Palanok Castle

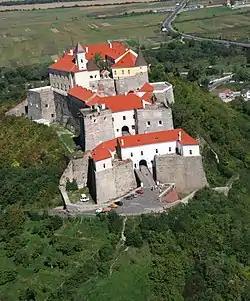
The Palanok Castle

The Palanok Castle or Mukachevo Castle (or) is a historic castle in the city of Mukacheve in the western Ukrainian oblast (province) of Zakarpattia. The Palanok Castle is delicately preserved, and is located on a former volcanic hill. The castle complex consists of three parts: the high, middle, and low castle.